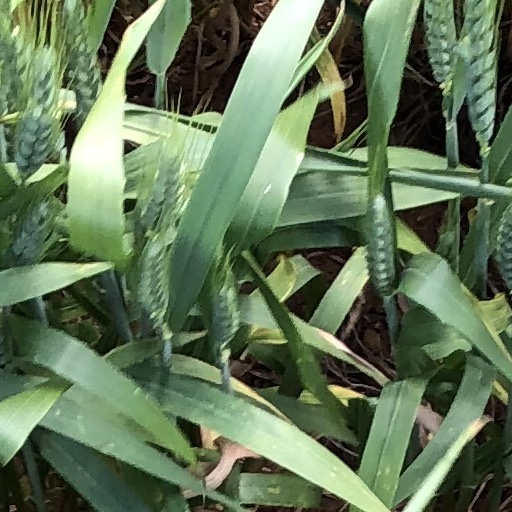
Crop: wheat